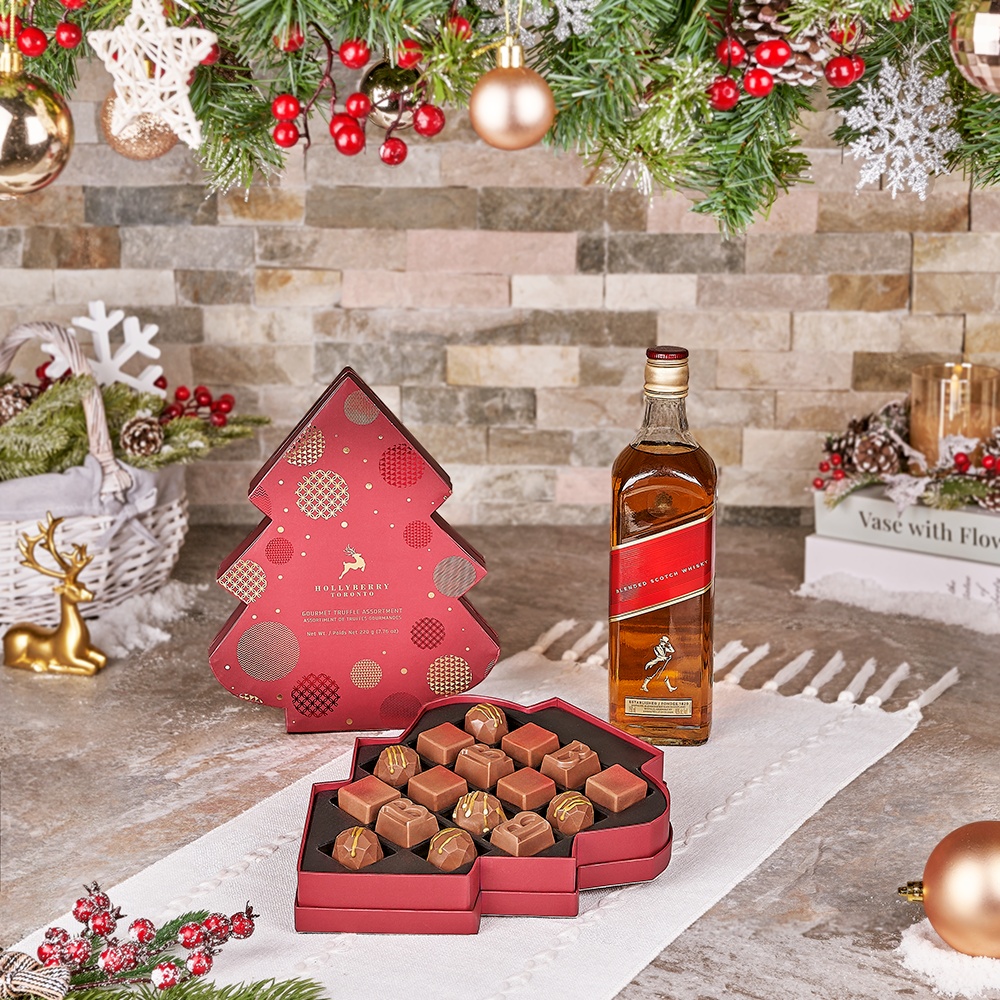
Holiday Liquor & Chocolate Gift Set
Overview Product Details Spoil someone who loves to kick back with a decadent beverage and treat when you send them the Holiday Liquor & Chocolate Gift Set from Yorkville’s. Included in this gift basket is a bottle of whiskey and a Christmas tree box of decadent chocolate truffles. You may add on your choice of wine, beer, champagne, gourmet snacks, and more from our custom options. Give the gift of quality with Yorkville’s. Liquor - Bottle of Whiskey : This gift set includes a bottle of whiskey. This bottle of whiskey may be upgraded to any of the liquors from our extensive collection of alcohols from around the world. Additional bottles of wine, champagne, liquor or beer may be added as well to make this great liquor gift even better. Chocolate - Hollyberry Gourmet Truffle Assortment Tree Box : Spread holiday cheer with a box of high-quality assorted chocolates this holiday season! This large box of decadent chocolate truffles is shaped like a Christmas tree for a fun addition to any dessert lineup.
Brand: Yorkville's Gift Baskets
Category: Food, Beverages & Tobacco > Food Items > Food Gift Baskets